Vulcan Society

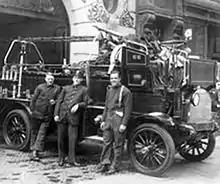
Early Engine, Wesley Williams at front of pumper wagon by Engine 55 quarters. Photo:New York City Fire Museum.

Through his previous experience as a parcel post truck driver, Williams had become proficient in the operation of motor vehicles. It was at this point in the history of the department, horses were being replaced by two-wheel Christie tractors, thus motorizing both steamers and aerial trucks. An 84-hour work week came into being, a system that was to remain practically unchanged until 1939 when the three-platoon eight-hour plan was adopted. The shortage of firemen who possessed the mechanical ability to operate the new gasoline-driven tractors led to Williams being asked to take the apparatus out of quarters and then back it in. He executed the maneuver so expertly he was assigned as the apparatus driver. This assignment caused much resentment against Williams among the members of Engine 55.